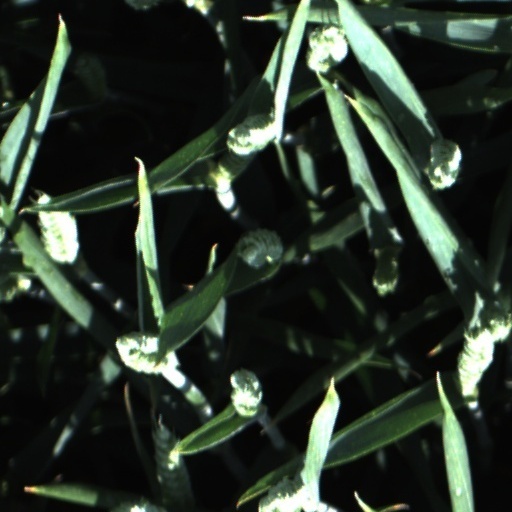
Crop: wheat